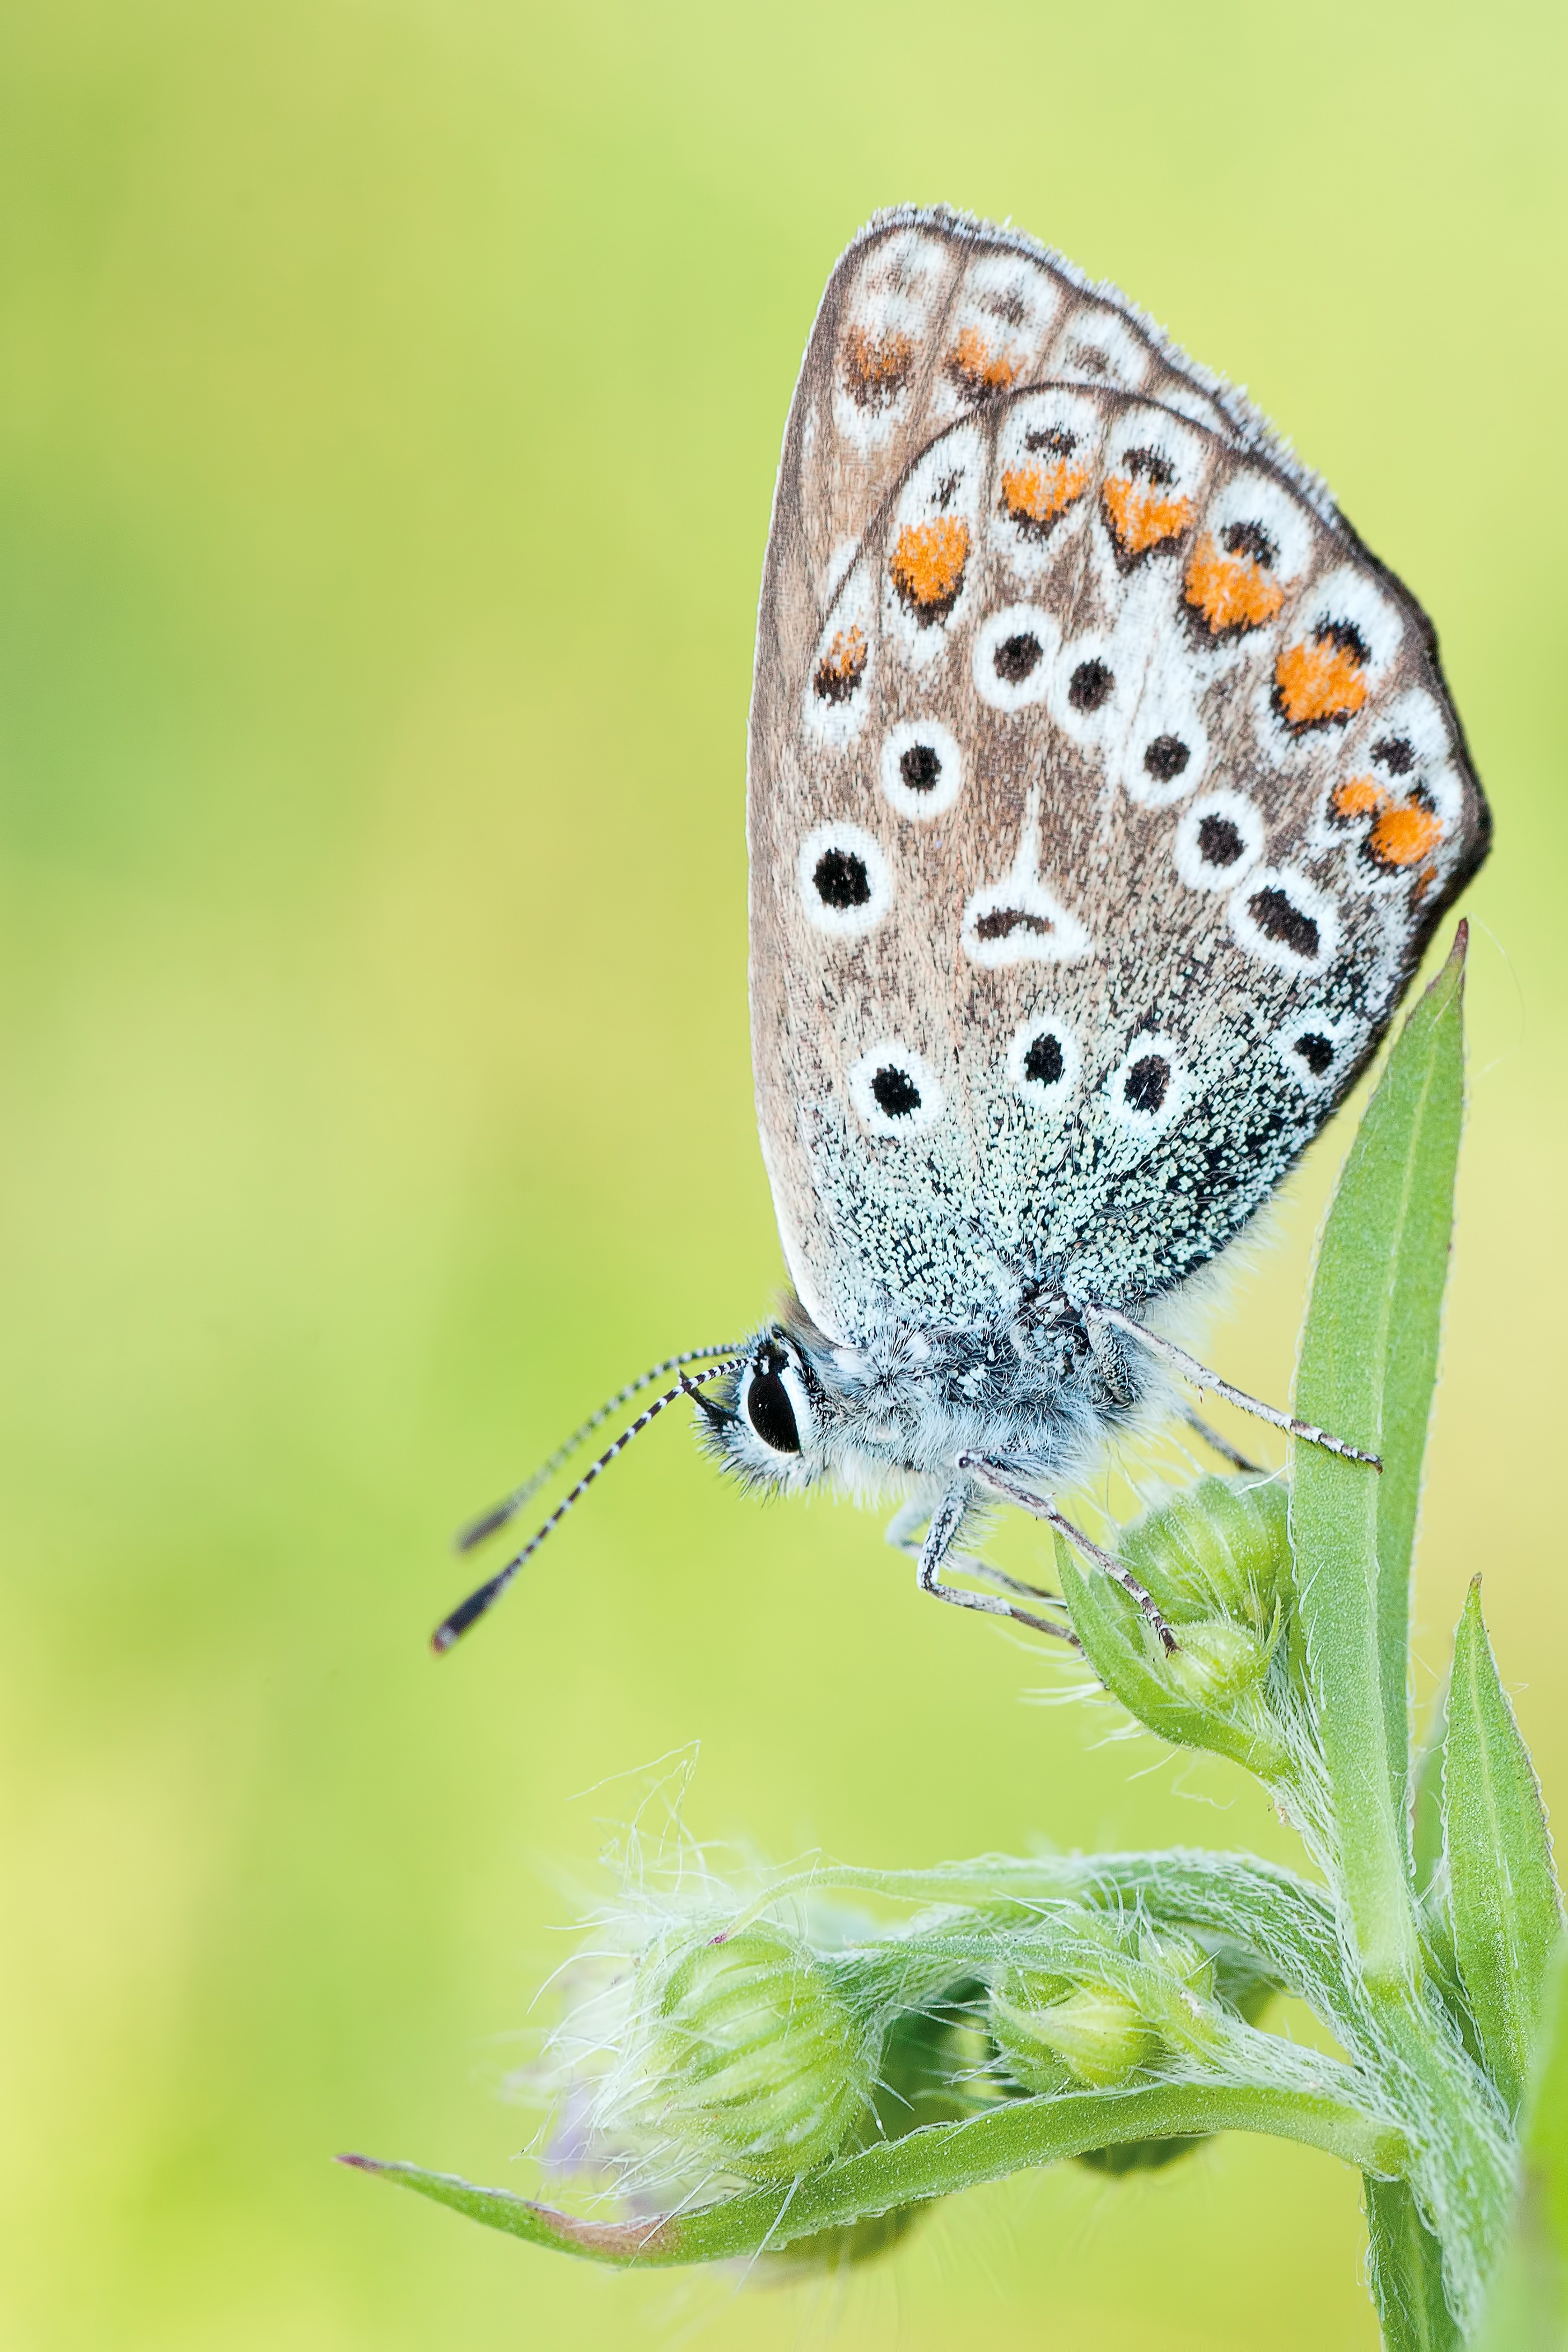
plant, photography, flower, insect, macro, butterfly, fauna, invertebrate, close up, nectar, macro photography, organism, arthropod, moths and butterflies, lycaenid, brush footed butterfly, colias